The Showdown (1940 film)

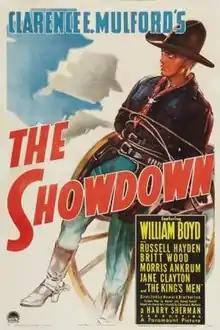
Theatrical release poster

The Showdown is a 1940 American Western film directed by Howard Bretherton, written by Donald Kusel and Harold Daniel Kusel, and starring William Boyd, Russell Hayden, Britt Wood, Morris Ankrum, Jan Clayton, Wright Kramer and Donald Kirke. It was released on March 8, 1940, by Paramount Pictures.